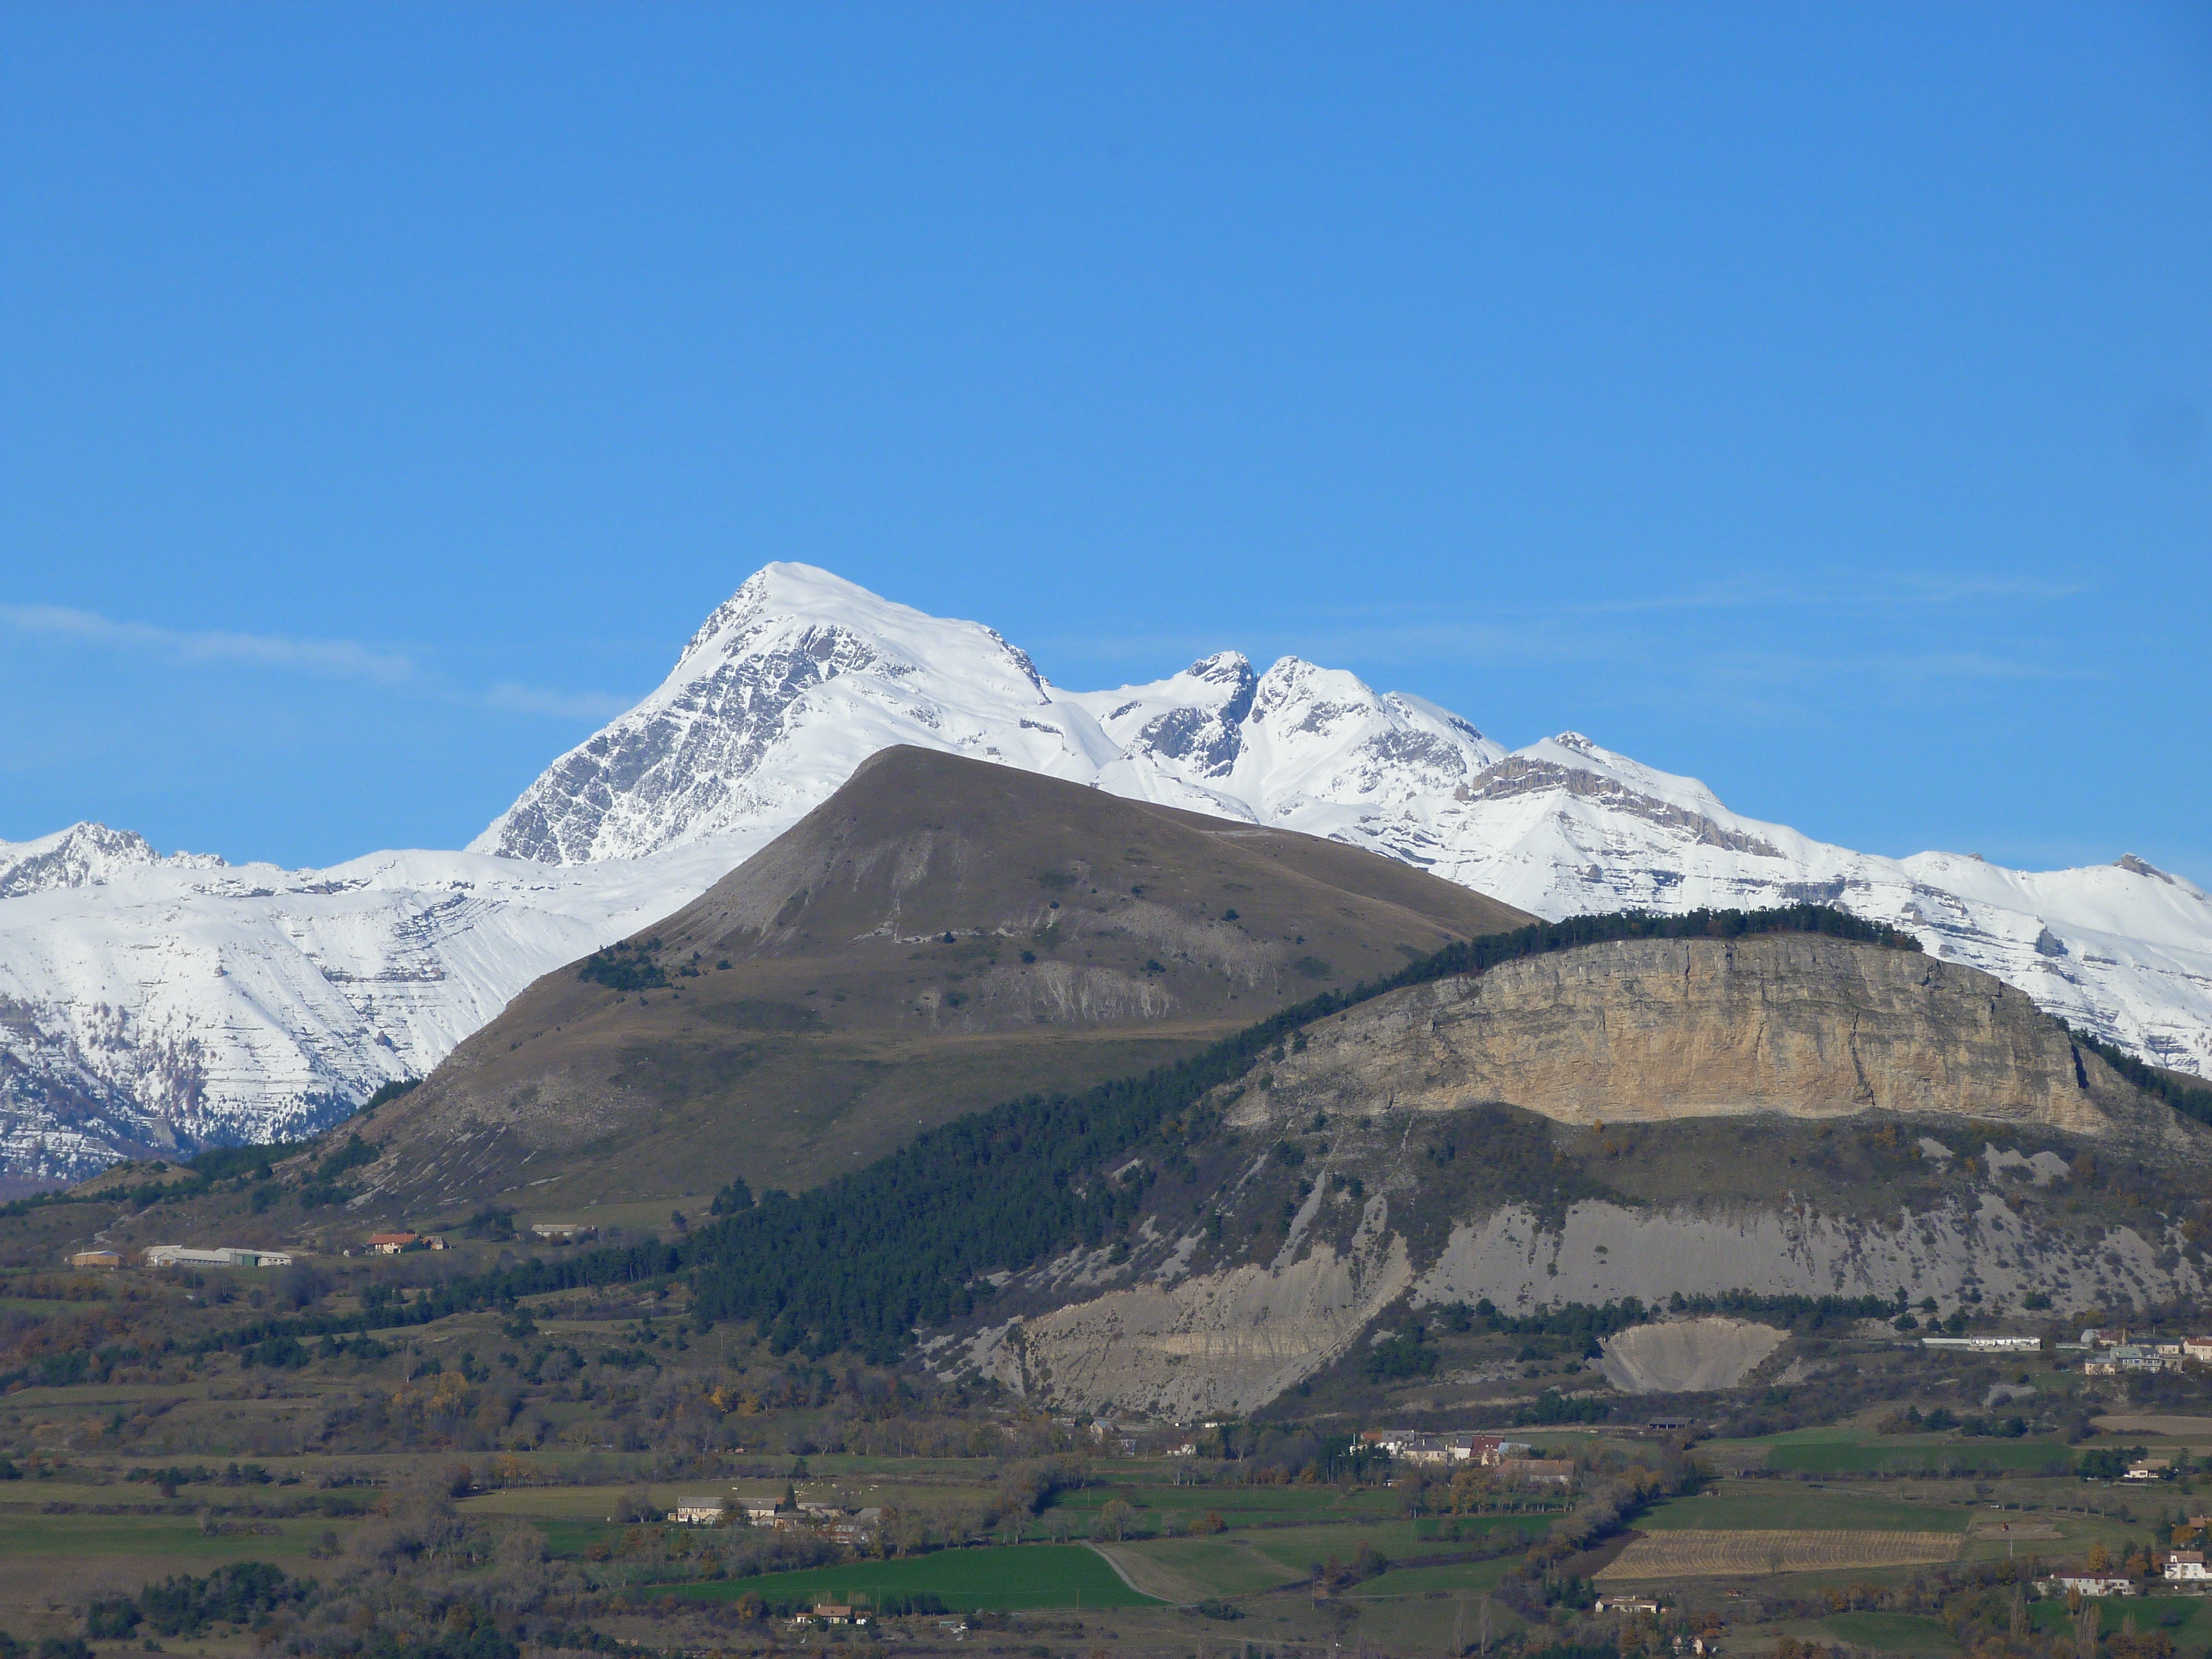
nature, mountain, snow, fall, hill, mountain range, ridge, summit, alps, landscapes, plateau, fell, landform, mountain pass, geographical feature, mountainous landforms